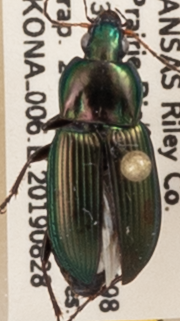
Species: Poecilus chalcites
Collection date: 2019-08-28
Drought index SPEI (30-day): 2.09
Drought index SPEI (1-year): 1.69
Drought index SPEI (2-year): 0.8